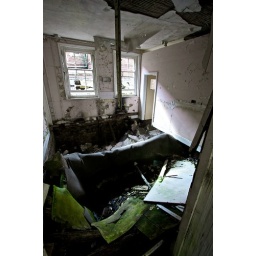
collapsed floor in a ground floor room at Hellingly near the main hall